Space advertising

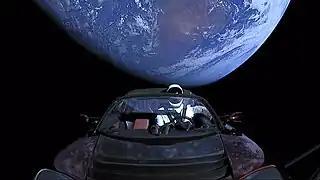
Elon Musk's Tesla Roadster is mounted on the Falcon Heavy upper-stage; Earth in the background.

Due to the high cost of orbital launches as well as associated maintenance costs, there have not been many successful advertising projects. For context, SpaceX's base fares for sending objects into space are highly costly, starting at $67 million.